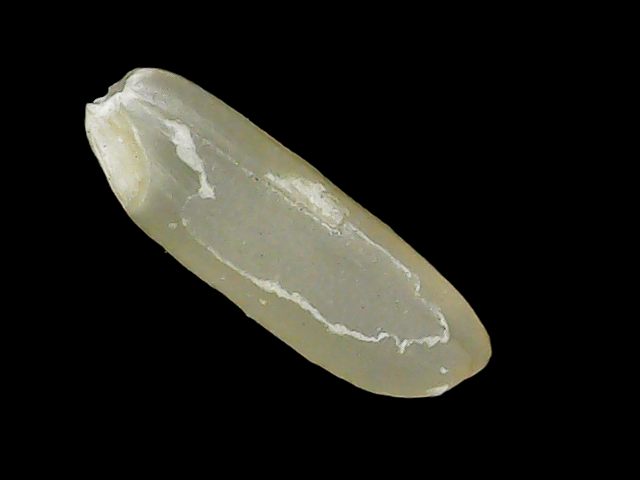
Rice variety: Binadhan11